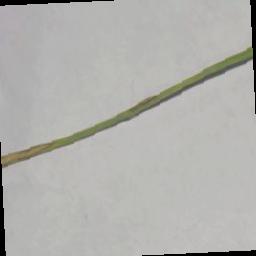
Label: Rice___Leaf_Blast